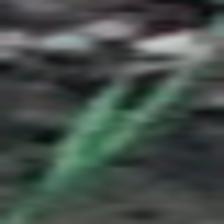
Label: single